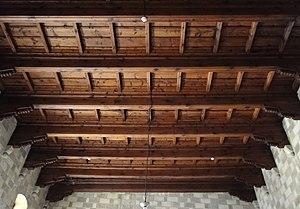
Le plafond en bois de la salle des colonnes dans le Palais du Grand Maître à Rhodes, Grèce
Un plancher, dans le domaine du bâtiment, est un ouvrage de charpente de menuiserie ou de maçonnerie, tout ou partie en bois, en fer ou en béton, formant une plate-forme horizontale au rez-de-chaussée ou une séparation entre les étages d'une construction.